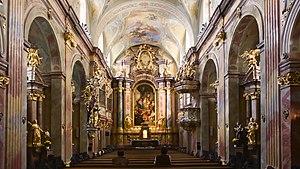
L'église Sainte-Anne de Vienne est une église catholique romaine, située dans l'arrondissement d'Innere Stadt, dans la rue d'Annagasse.